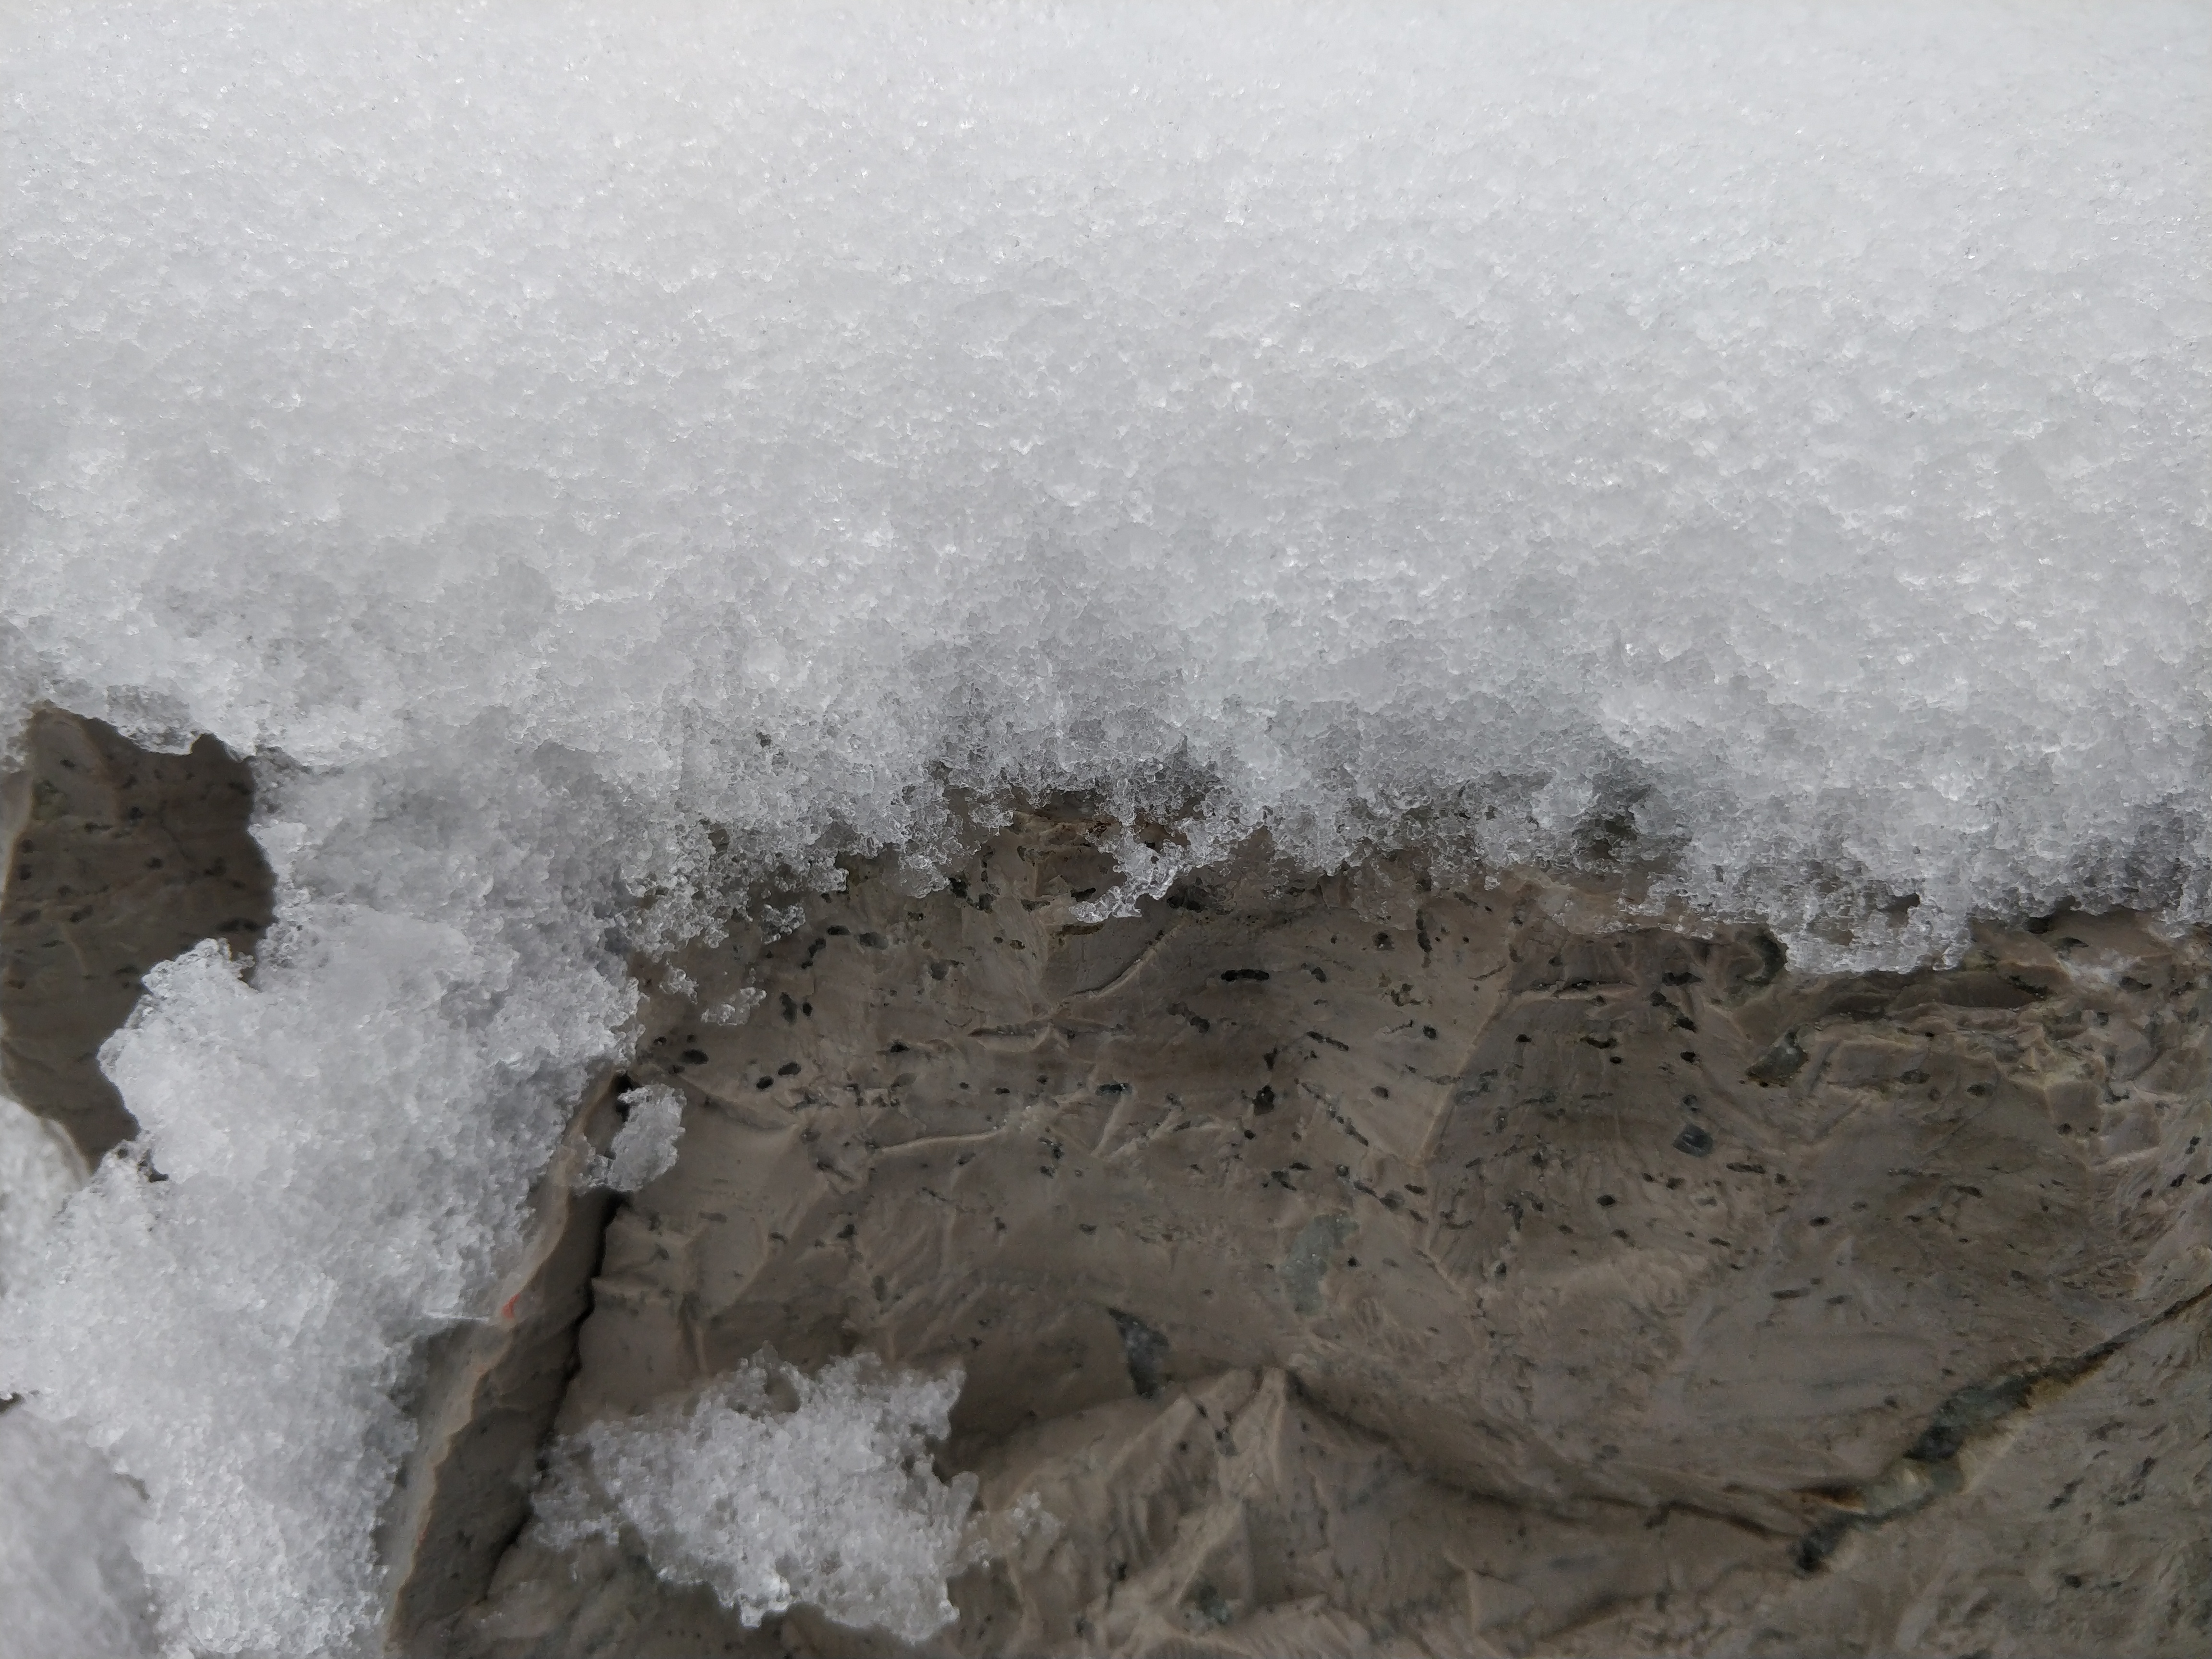
snow, winter, freezing, geology, ice, geological phenomenon, rock, wave